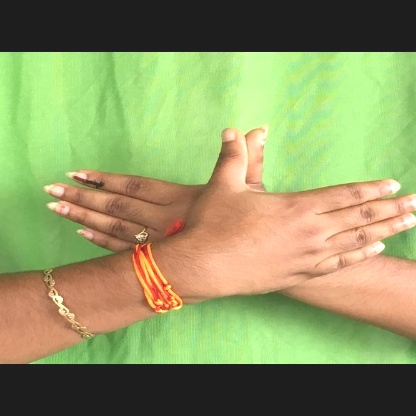
Mudra: Garuda